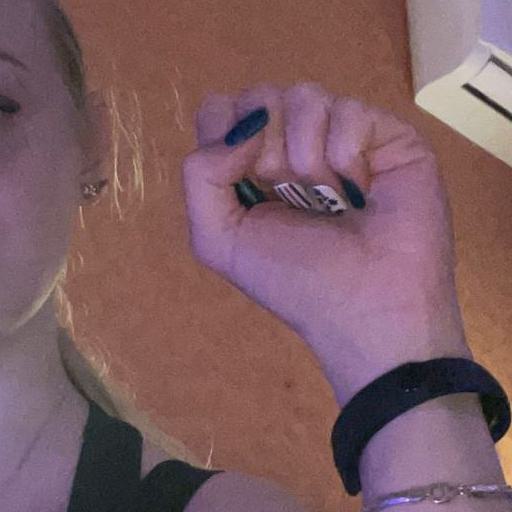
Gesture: fist